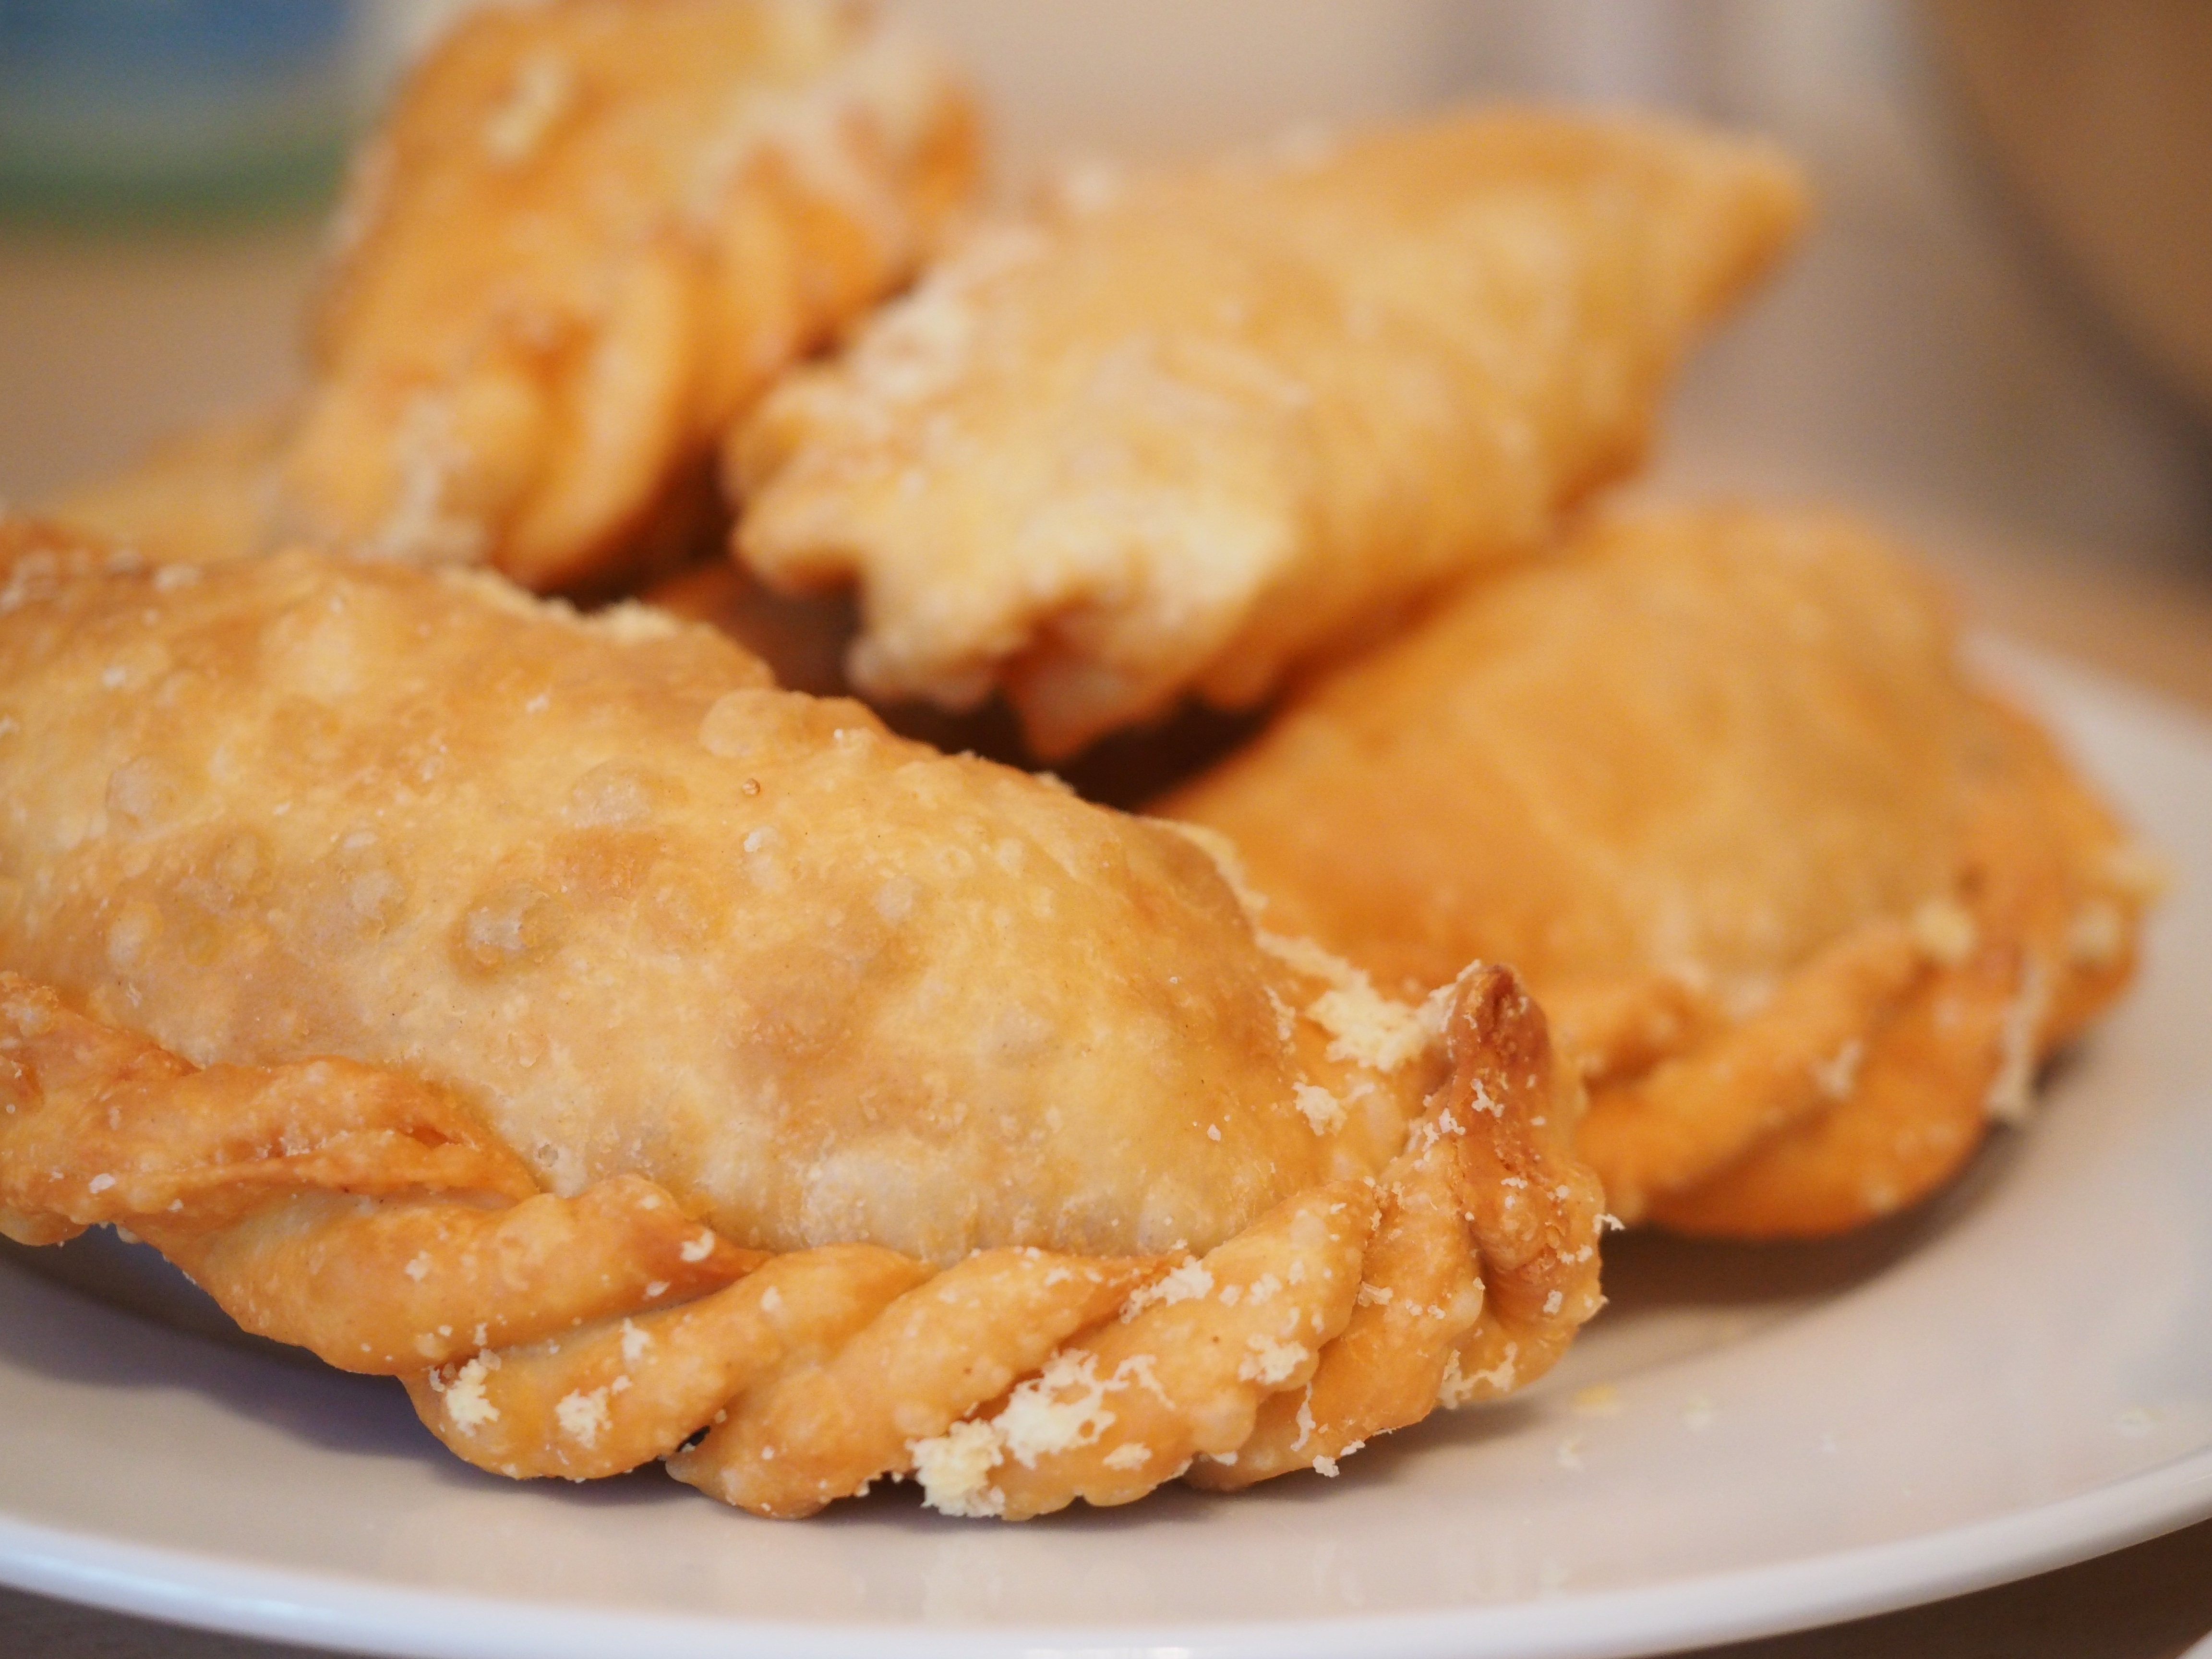
dish, meal, food, produce, breakfast, dessert, eat, deep fried, lunch, cuisine, delicious, cook, batter, main course, hearty, dumplings, court, filled, baked goods, empanadas, snack food, fried food, empanada, intracorneal, curry puff